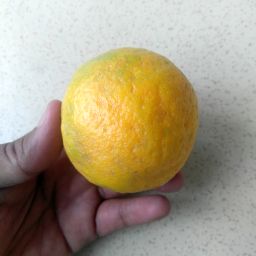
Fruit: Orange
Quality: Good